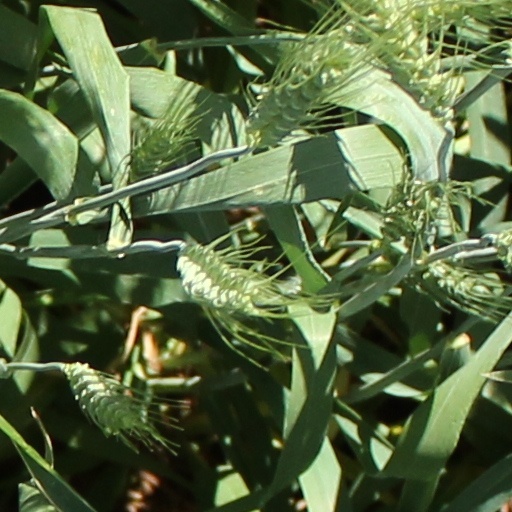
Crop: wheat